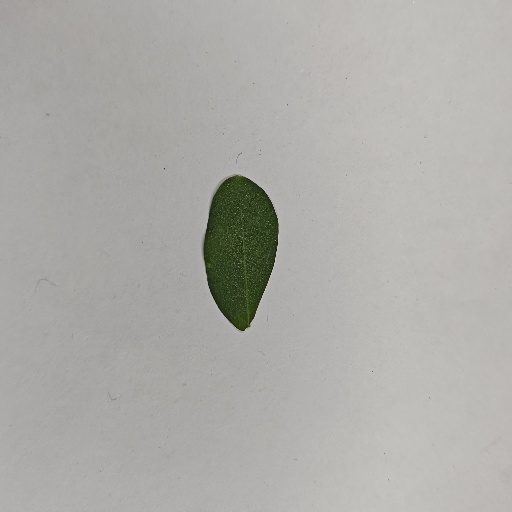
Species: Sojina
Leaf condition: Healthy Leaf